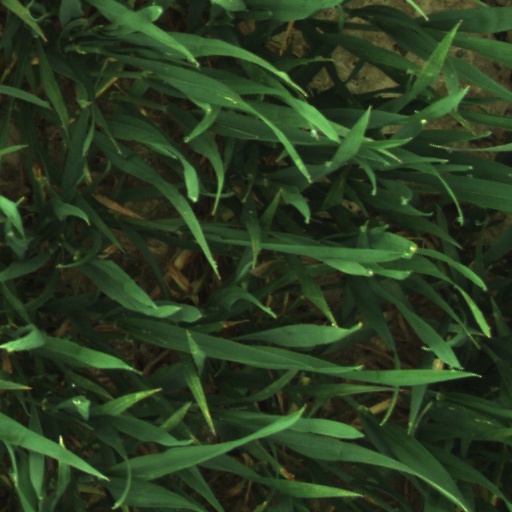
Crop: wheat